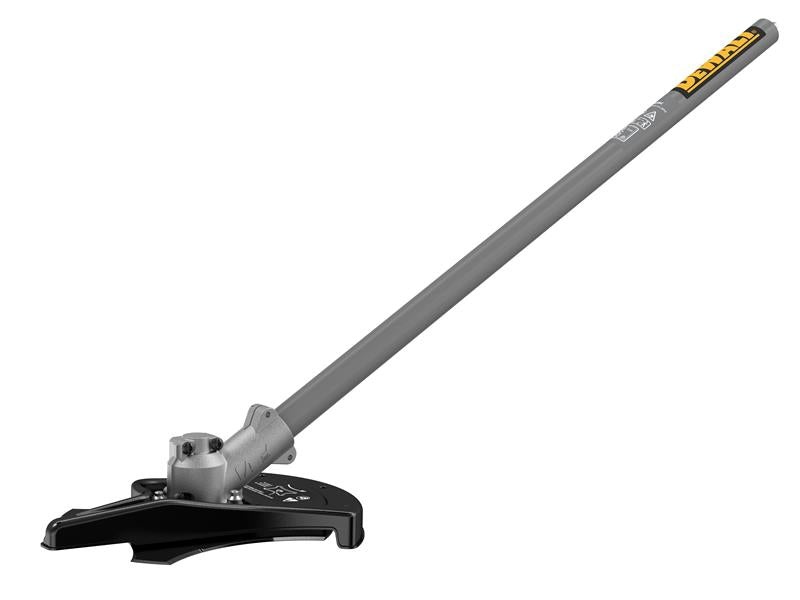
DCMASBC1N XR FlexVolt Brushcutter Attachment
The DEWALT DCMASBC1N XR FlexVolt Brushcutter Attachment has a 20cm blade made of unique DEWALT Steel for fast effective cutting, with 4 tips for efficiency. Fitted with a guard that protects against flying debris. Part of the DCMAS57 XR FlexVolt Split Boom System; fits both DEWDAS5713X1 and DEWDCAS5713N.
Brand: Dewalt
Category: Home & Garden > Lawn & Garden > Outdoor Power Equipment Accessories > Multifunction Outdoor Power Equipment Attachments > Weed Trimmer Attachments